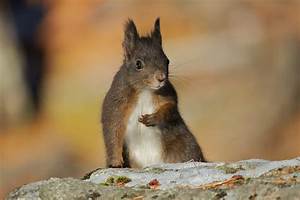
Label: squirrel